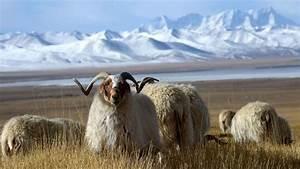
sheep